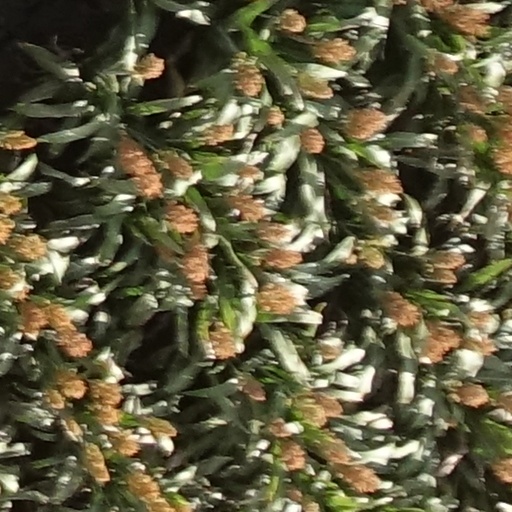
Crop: sorghum